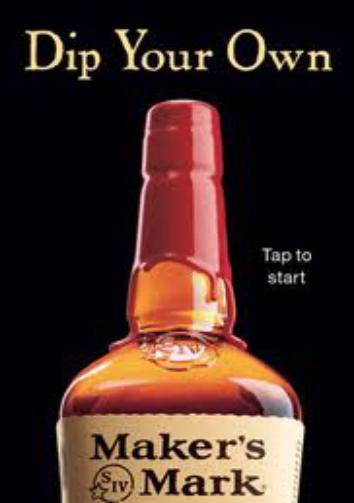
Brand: Maker's Mark
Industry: Food